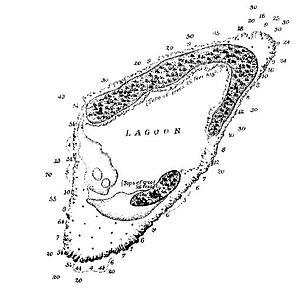
L'île Ducie est un atoll inhabité situé dans l'océan Pacifique sud qui fait partie de la colonie britannique des îles Pitcairn depuis son annexion en 1902.